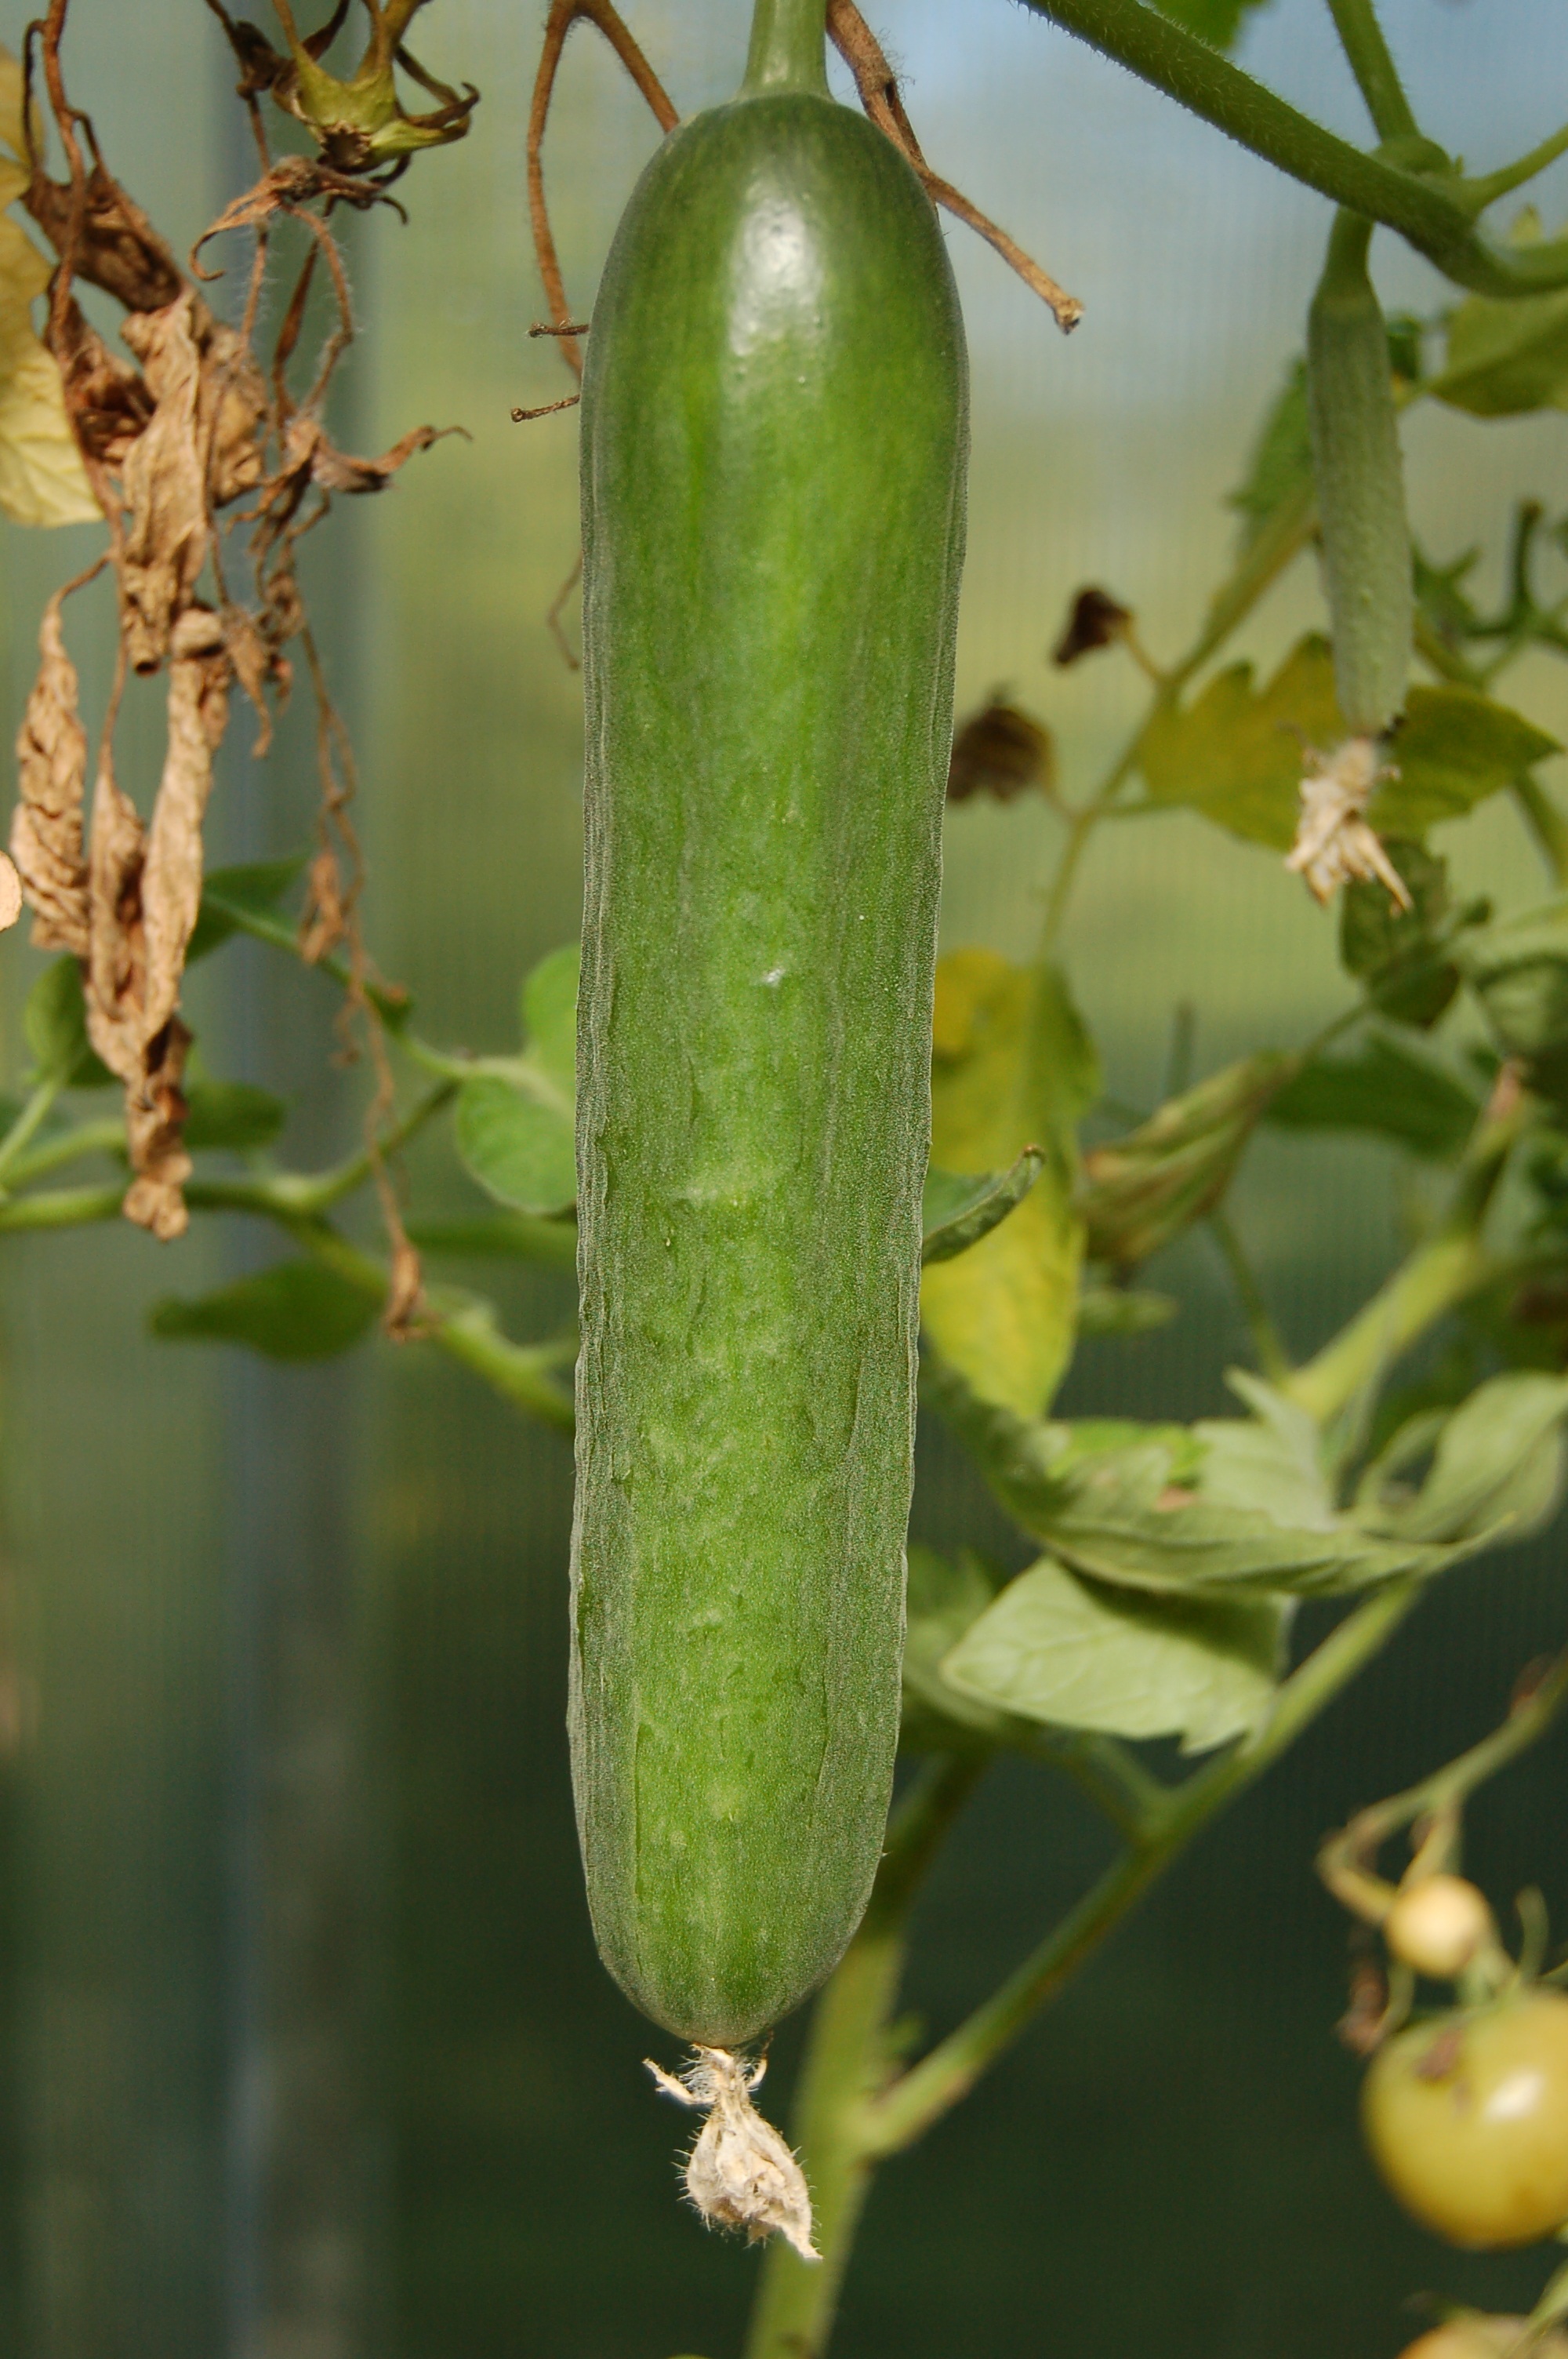
plant, fruit, flower, food, green, harvest, produce, vegetable, botany, gourd, vegetables, cucumber, dacha, harvesting, cucumbers, flowering plant, pickled, plant stem, land plant, cucumber gourd and melon family